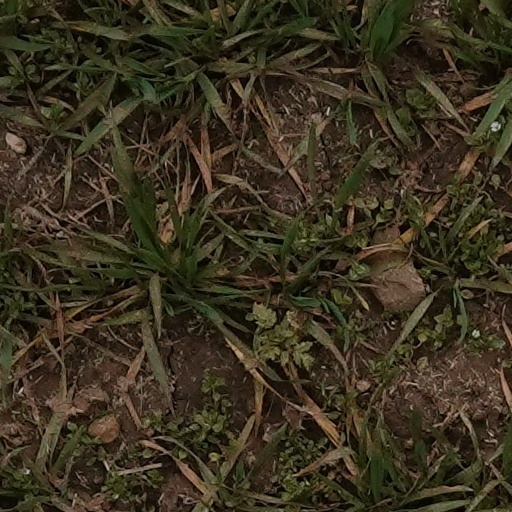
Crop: wheat